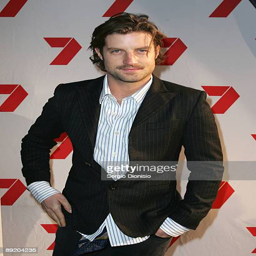
artist arrives for the party